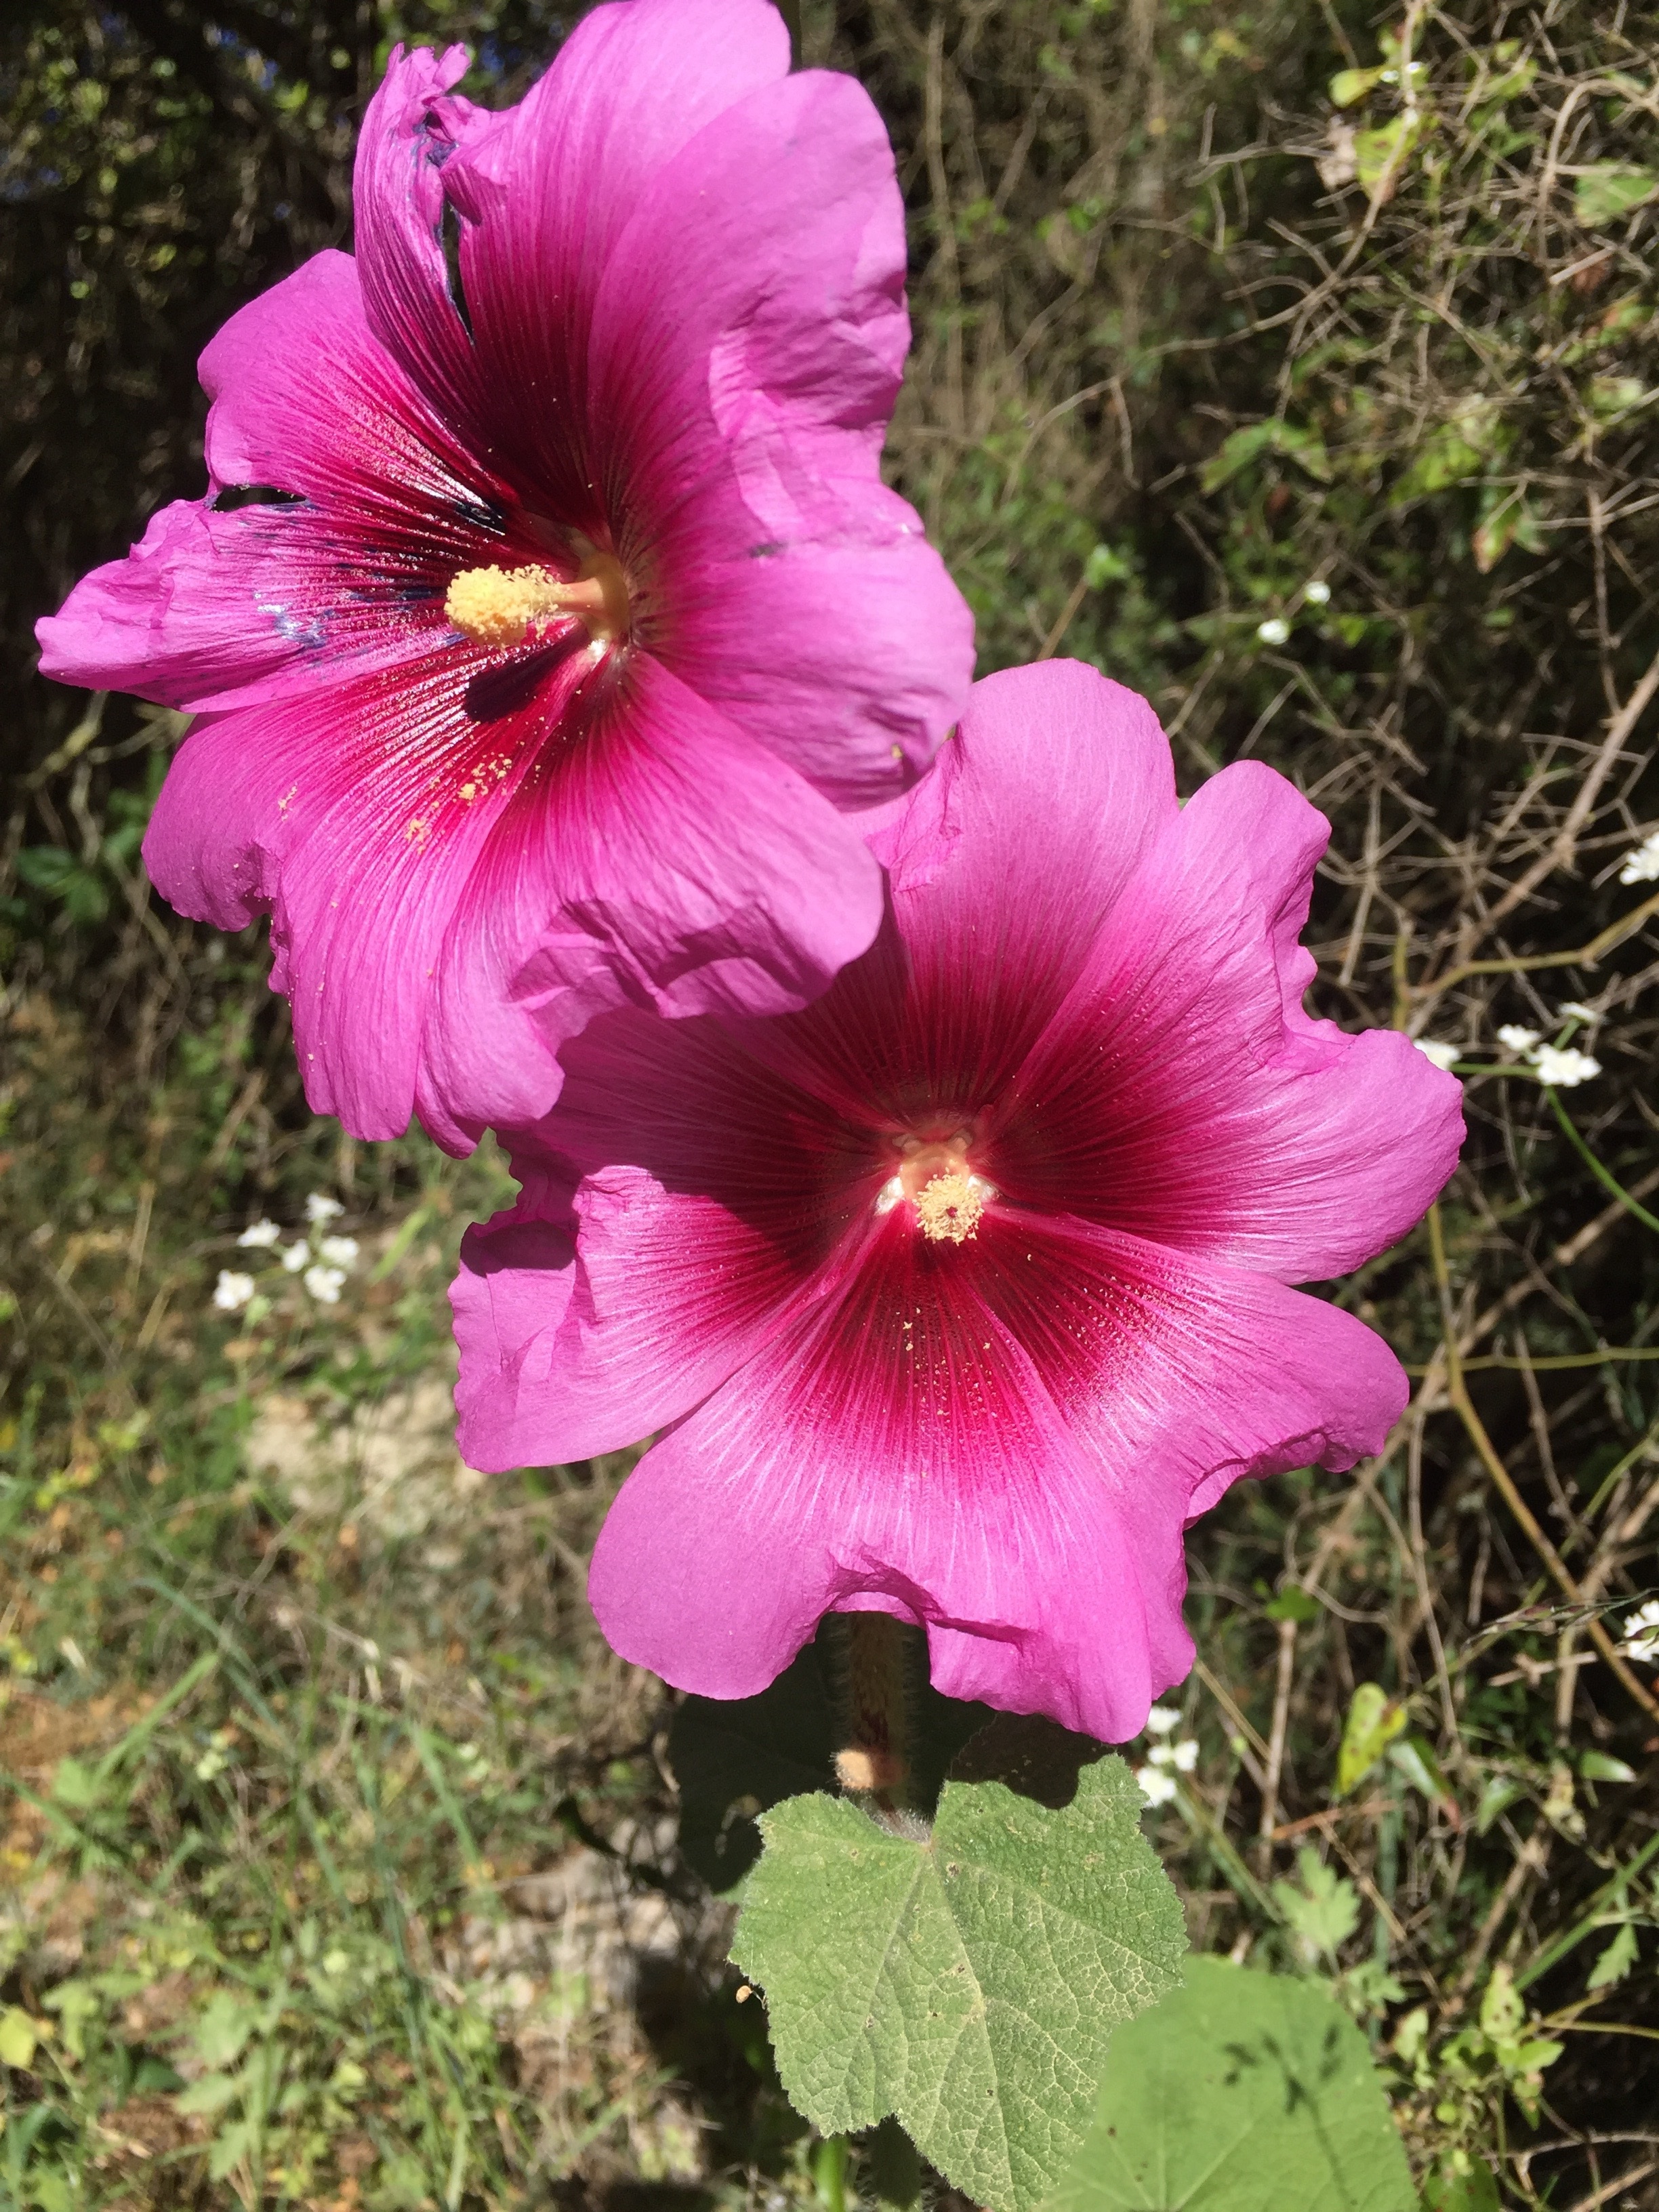
nature, blossom, plant, flower, petal, spring, botany, pink, flora, hollyhocks, flowering plant, annual plant, land plant